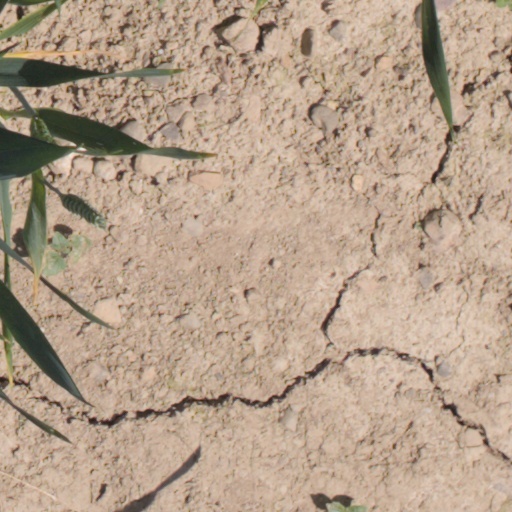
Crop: wheat